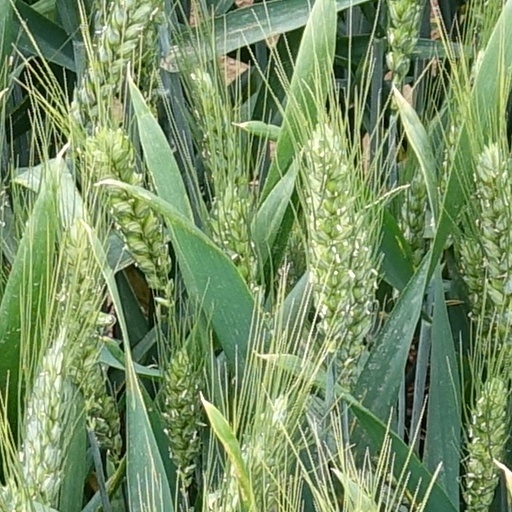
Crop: wheat